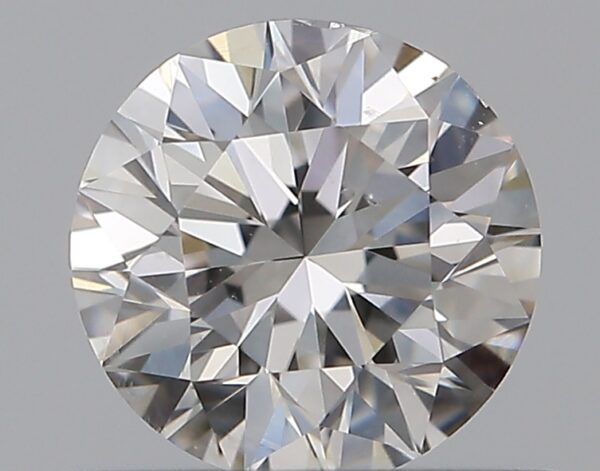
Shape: round
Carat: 0.5
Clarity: SI1
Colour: H
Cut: VG
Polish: EX
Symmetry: GD
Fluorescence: N
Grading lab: GIA
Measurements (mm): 4.96 x 5.03 x 3.21